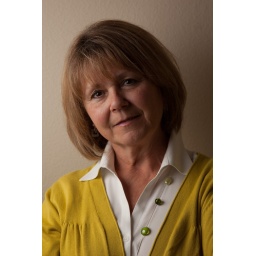
[2] Portrait of Linda standing near the back wall but out of the corner. One strobe, camera left, through umbrella.